The Legend of Zelda: Skyward Sword

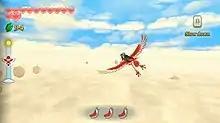
Link flies on his Loftwing bird through the sky. The game's visuals were inspired by artists such as Paul Cézanne, while its controls were tailored exclusively for the Wii MotionPlus.

"The Legend of Zelda: Skyward Sword" is an action-adventure video game in which players take on the role of series protagonist Link through a series of overworlds populated by monsters and navigating dungeons featuring puzzles and further enemies including dedicated bosses. Link is controlled using the Wii Remote and Nunchuk, and the Wii MotionPlus expansion device is required to play. The greater majority of gameplay mechanics revolve around use of motion controls: these include camera control with the Nunchuck and general hotkey actions and movement linked to the Remote. Jumping across gaps and scaling ledges happen automatically within context. The Nunchuck is also used to make Link perform a forward roll. In addition to his standard pace, Link can sprint for short distances. Sprinting and other actions such as climbing and carrying heavy objects are limited by a stamina meter, which recharges after a few seconds when not performing actions that drain it. When depleted entirely, Link's movement speed is reduced and he is left vulnerable until the meter refills. Standard navigation takes place from a third-person perspective, while the Dowsing search function switches to a first-person view: Dowsing scans an area for a selected object, with new Dowsing objectives appearing depending on game context.